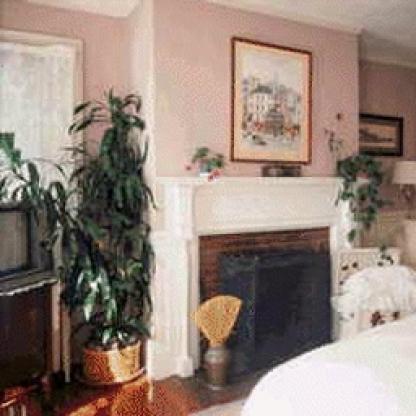
Scene: Indoor